Toto and Carolina

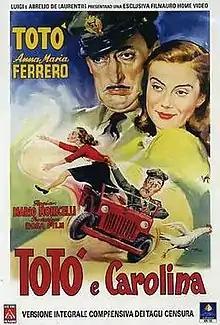
Film poster

Toto and Carolina is a 1955 Italian comedy film directed by Mario Monicelli and starring Totò. The film was banned when it was first released, as it made fun of a policeman.